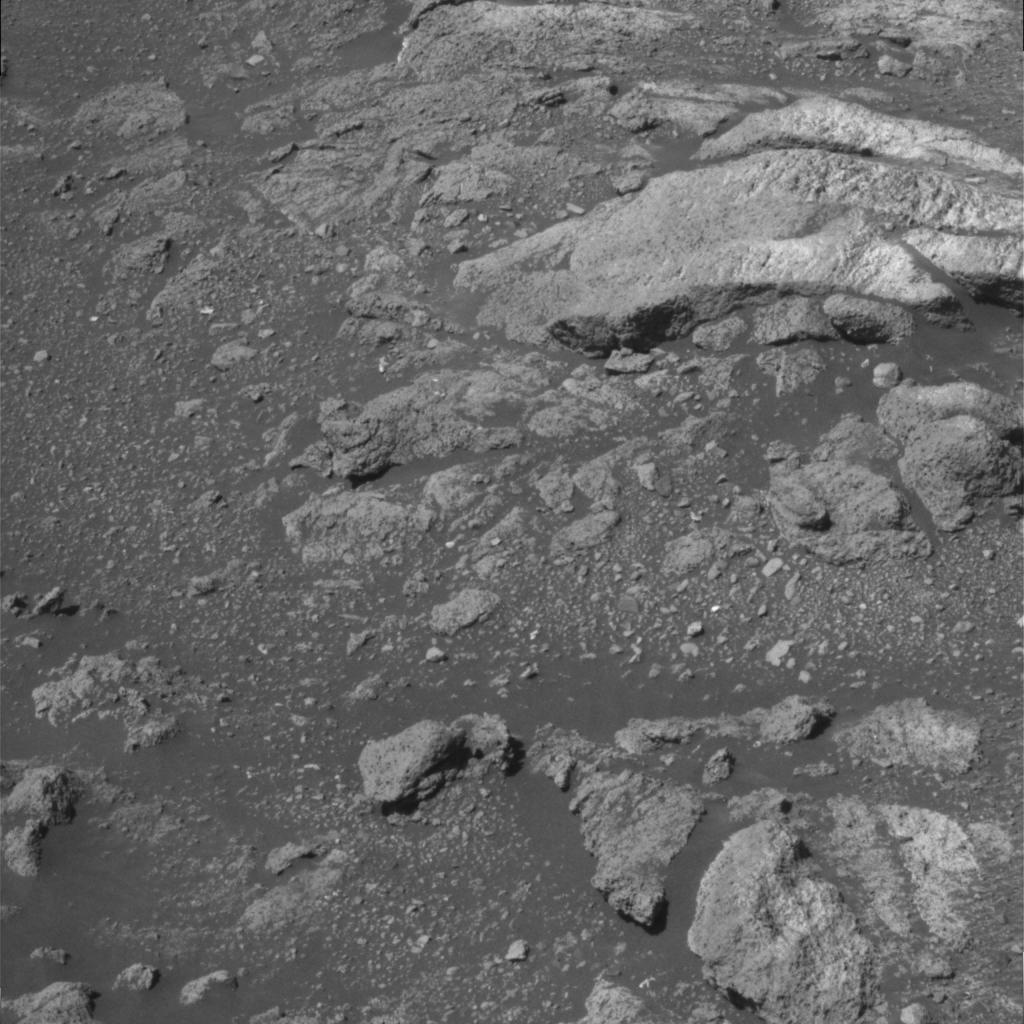
Surface features visible: Rock Outcrops, Clasts, Rock (Round Features), Soil, Nearby Surface